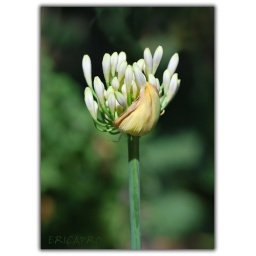
Another flower in abundance just 100 yards from the beach In Portugal. below was the flower in full bloom